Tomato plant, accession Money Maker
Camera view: tilt-top (135 deg); turntable rotation: 180 degrees
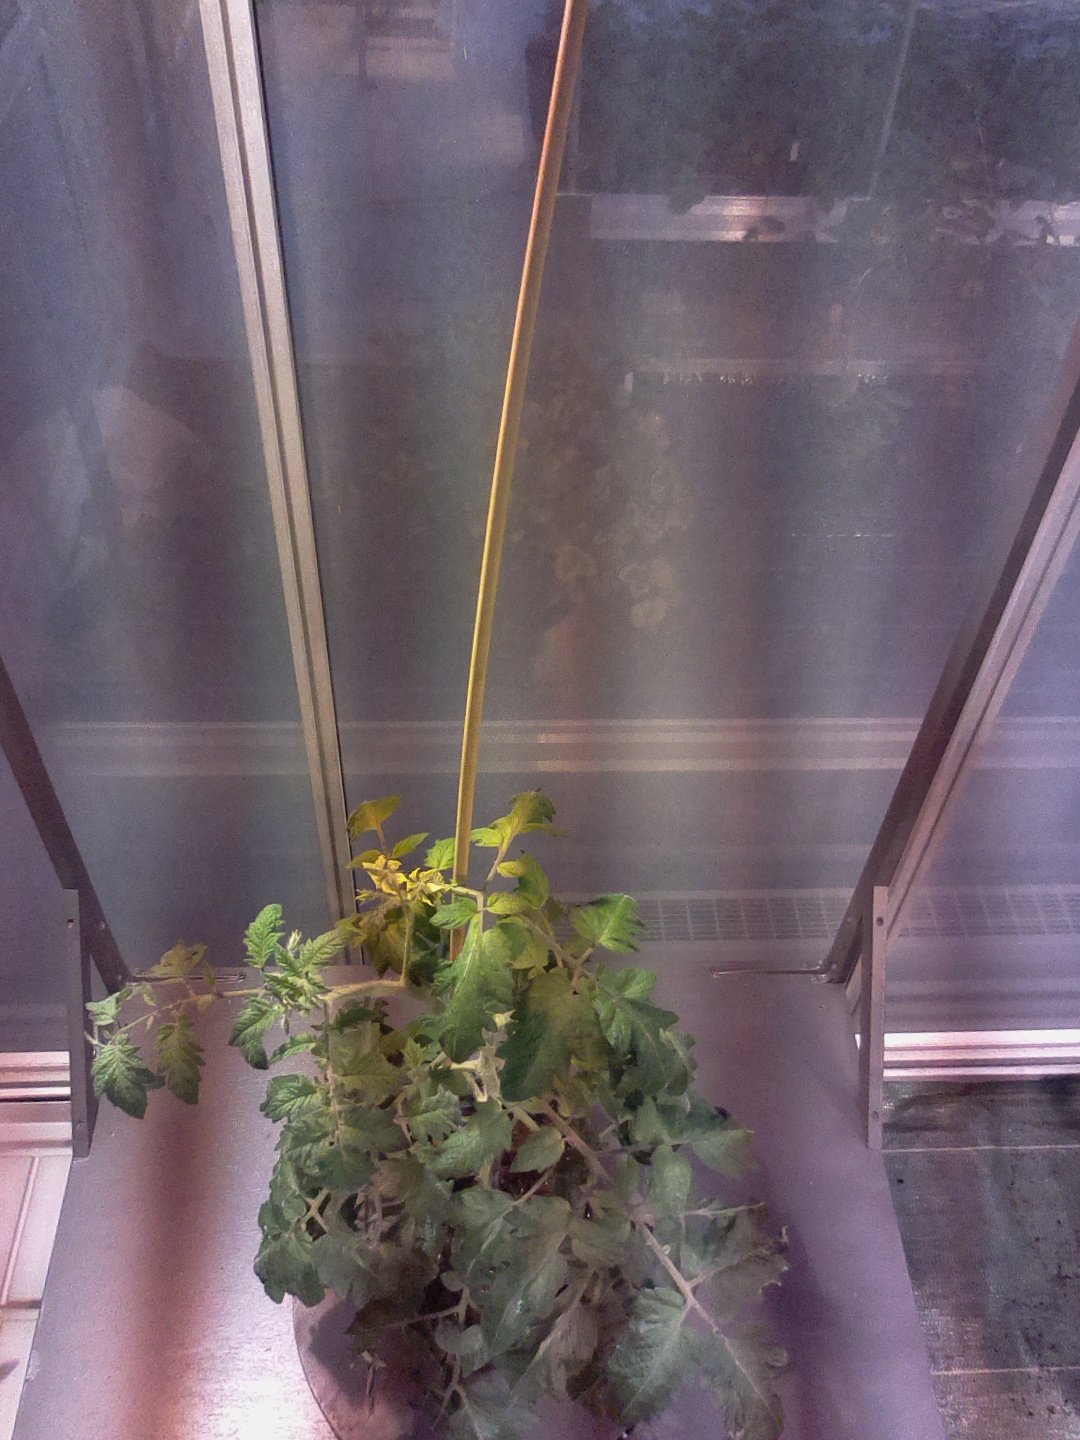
BBCH growth stage 68: Full flowering, 80%-90% of flowers open, more petals falling